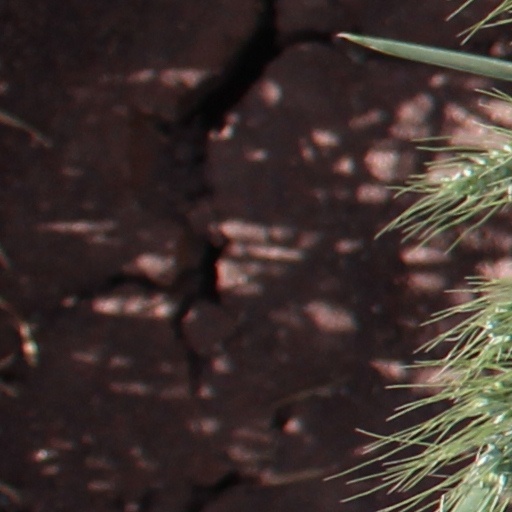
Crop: wheat